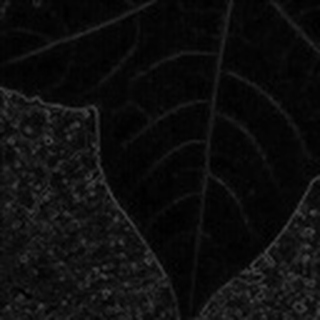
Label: healthy_cotton